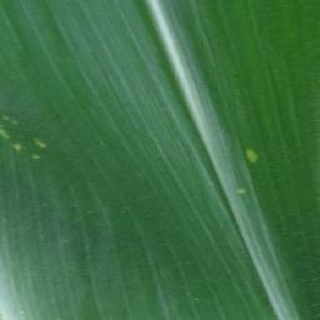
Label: healthy_corn